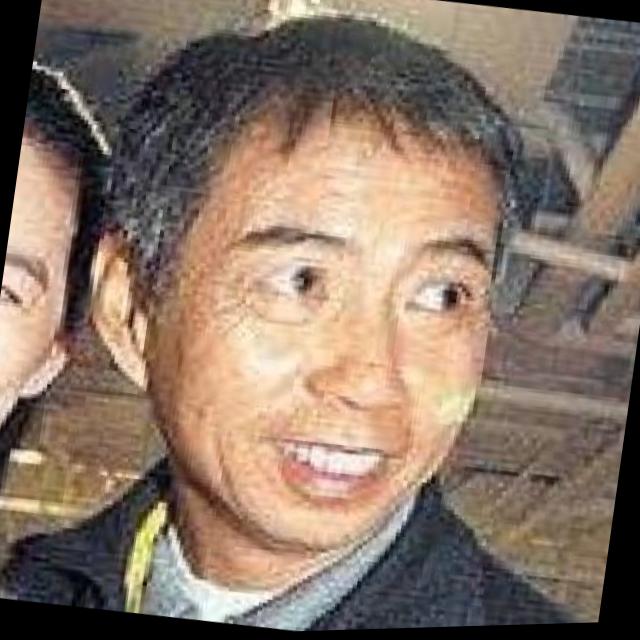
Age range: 45-64